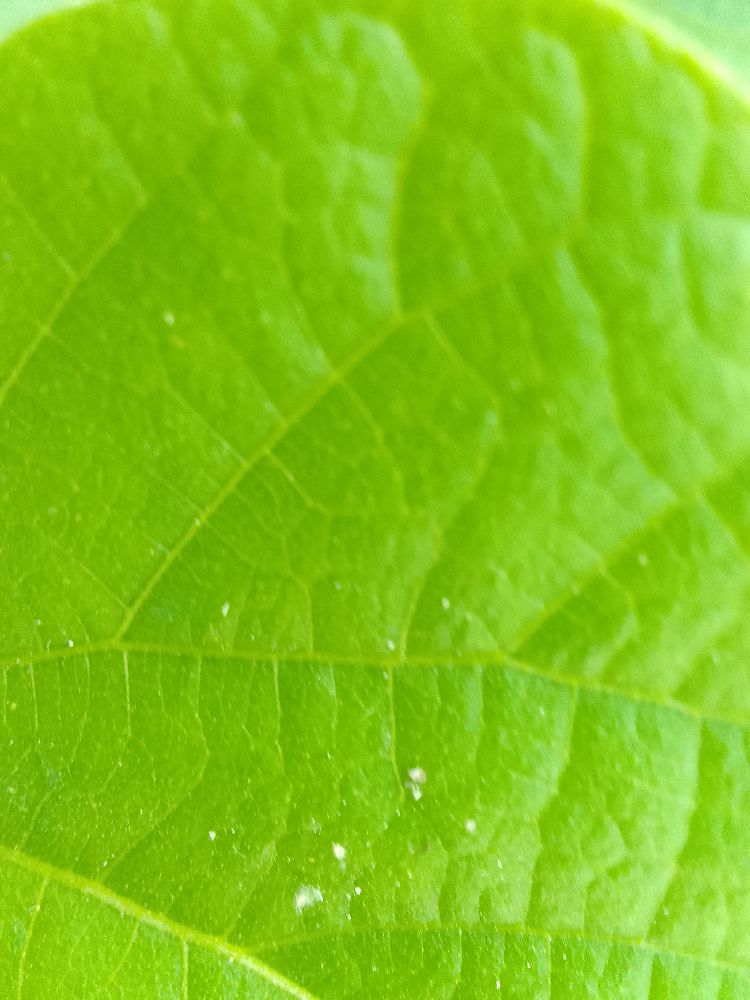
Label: healthy